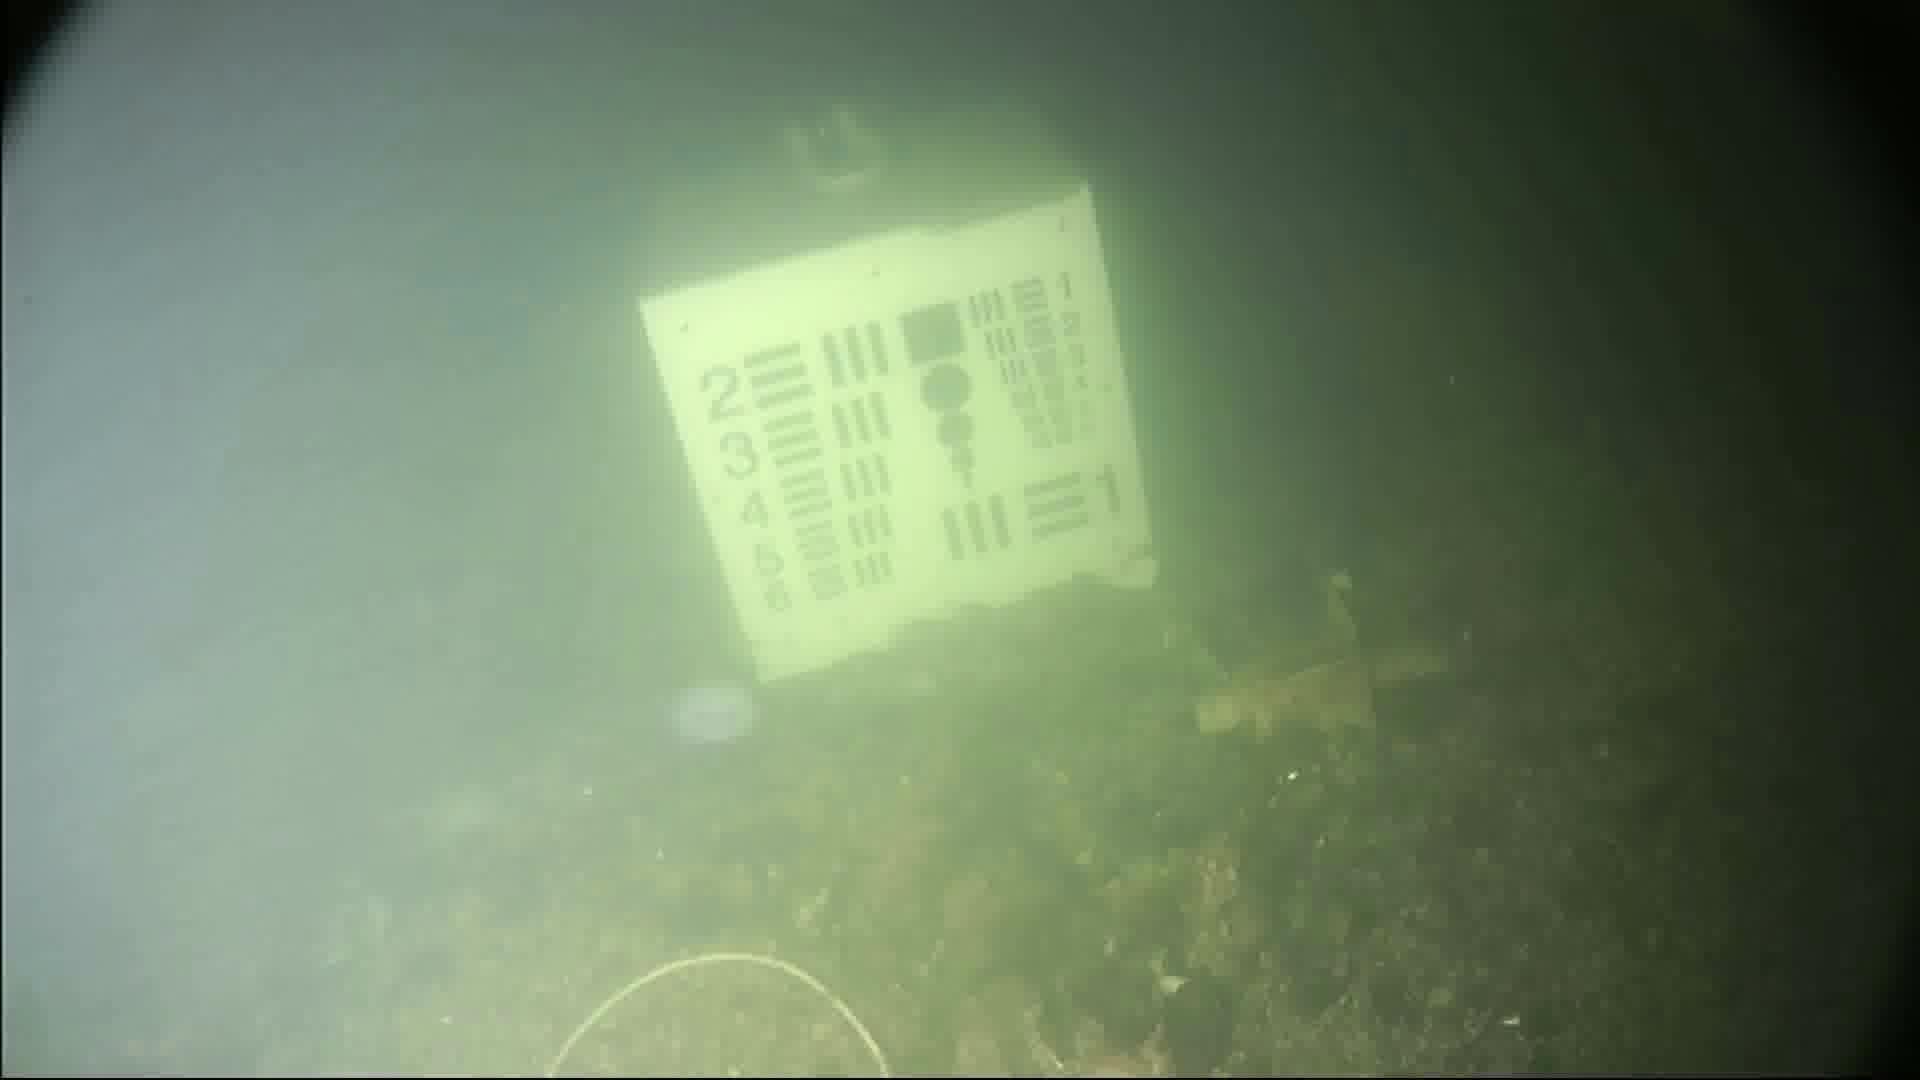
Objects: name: jellyfish